Gordon Giltrap

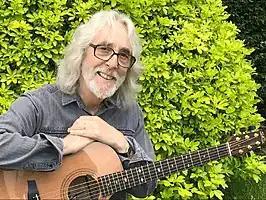
Giltrap in 2019

Gordon Giltrap, MBE (born 6 April 1948) is an English guitarist and composer. His music crosses several genres. He has been described as "one of the most revered guitarists of his generation", and has drawn praise from fellow musicians including Steve Rothery, Ritchie Blackmore and Jimmy Page.